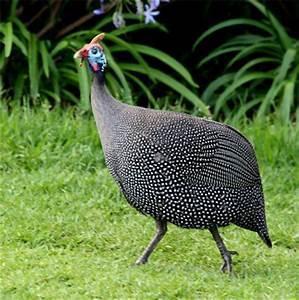
chicken